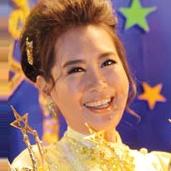
Age: 49